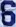
Number: 6